Dog tag

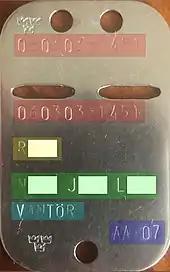

Dog tags of the Israel Defense Forces are designed to be broken in two. The information appears in three lines (twice):